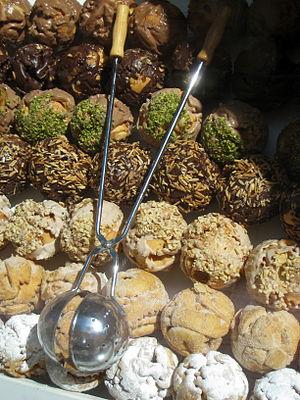
Un Schneeball, ou aussi Schneeballen, est une pâtisserie faite de pâte brisée, surtout dans la région de Hohenlohe et de Franconie.